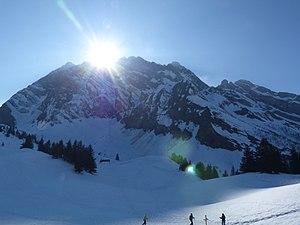
Pointe de Merdassier vue du col des Aravis
La pointe de Merdassier est un sommet de la chaîne des Aravis, en Haute-Savoie. Il culmine à 2 313 mètres d'altitude et surplombe le col des Aravis.